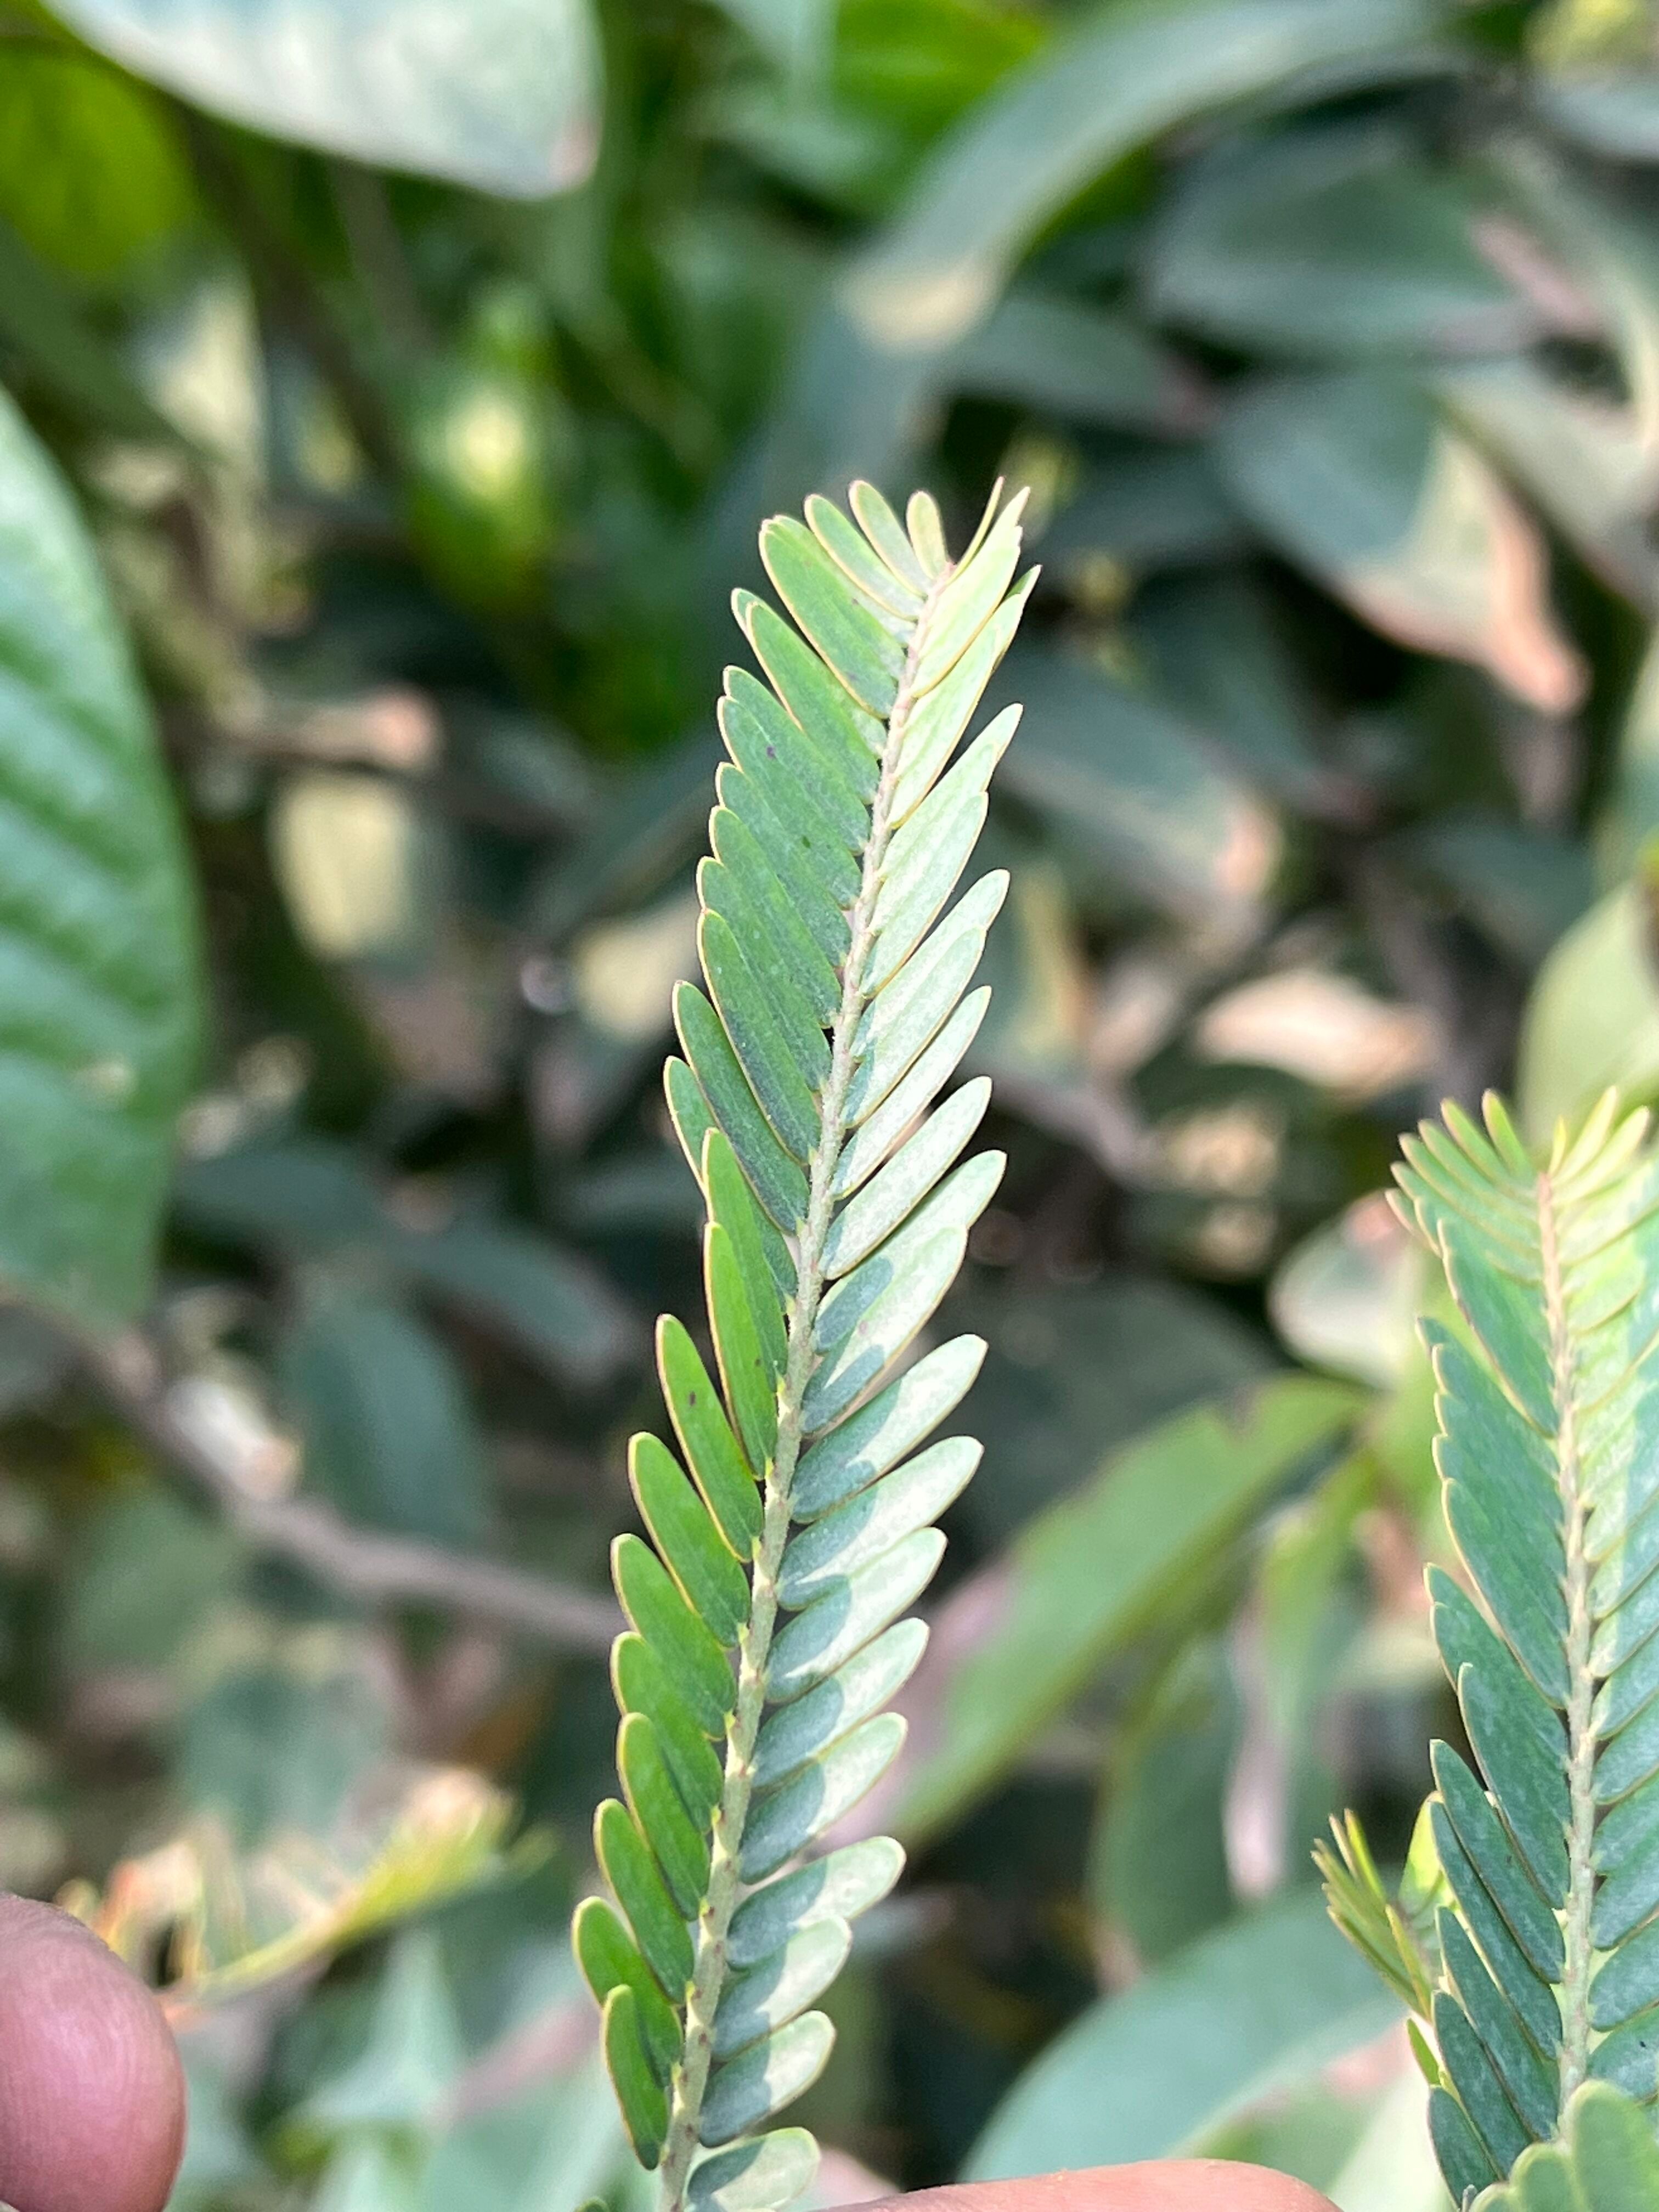
Plant species: phyllanthus-emblica